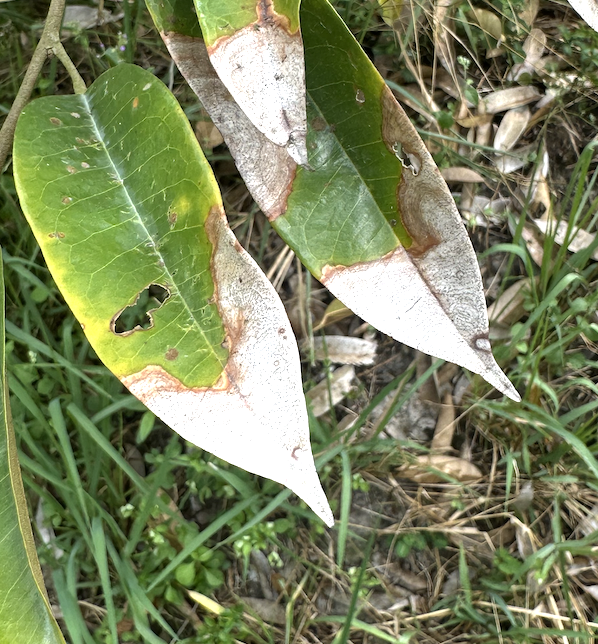
Label: anthracnose_disease